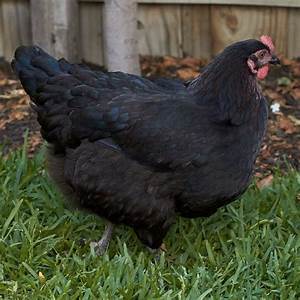
Label: gallina